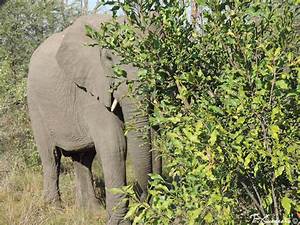
Label: elephant